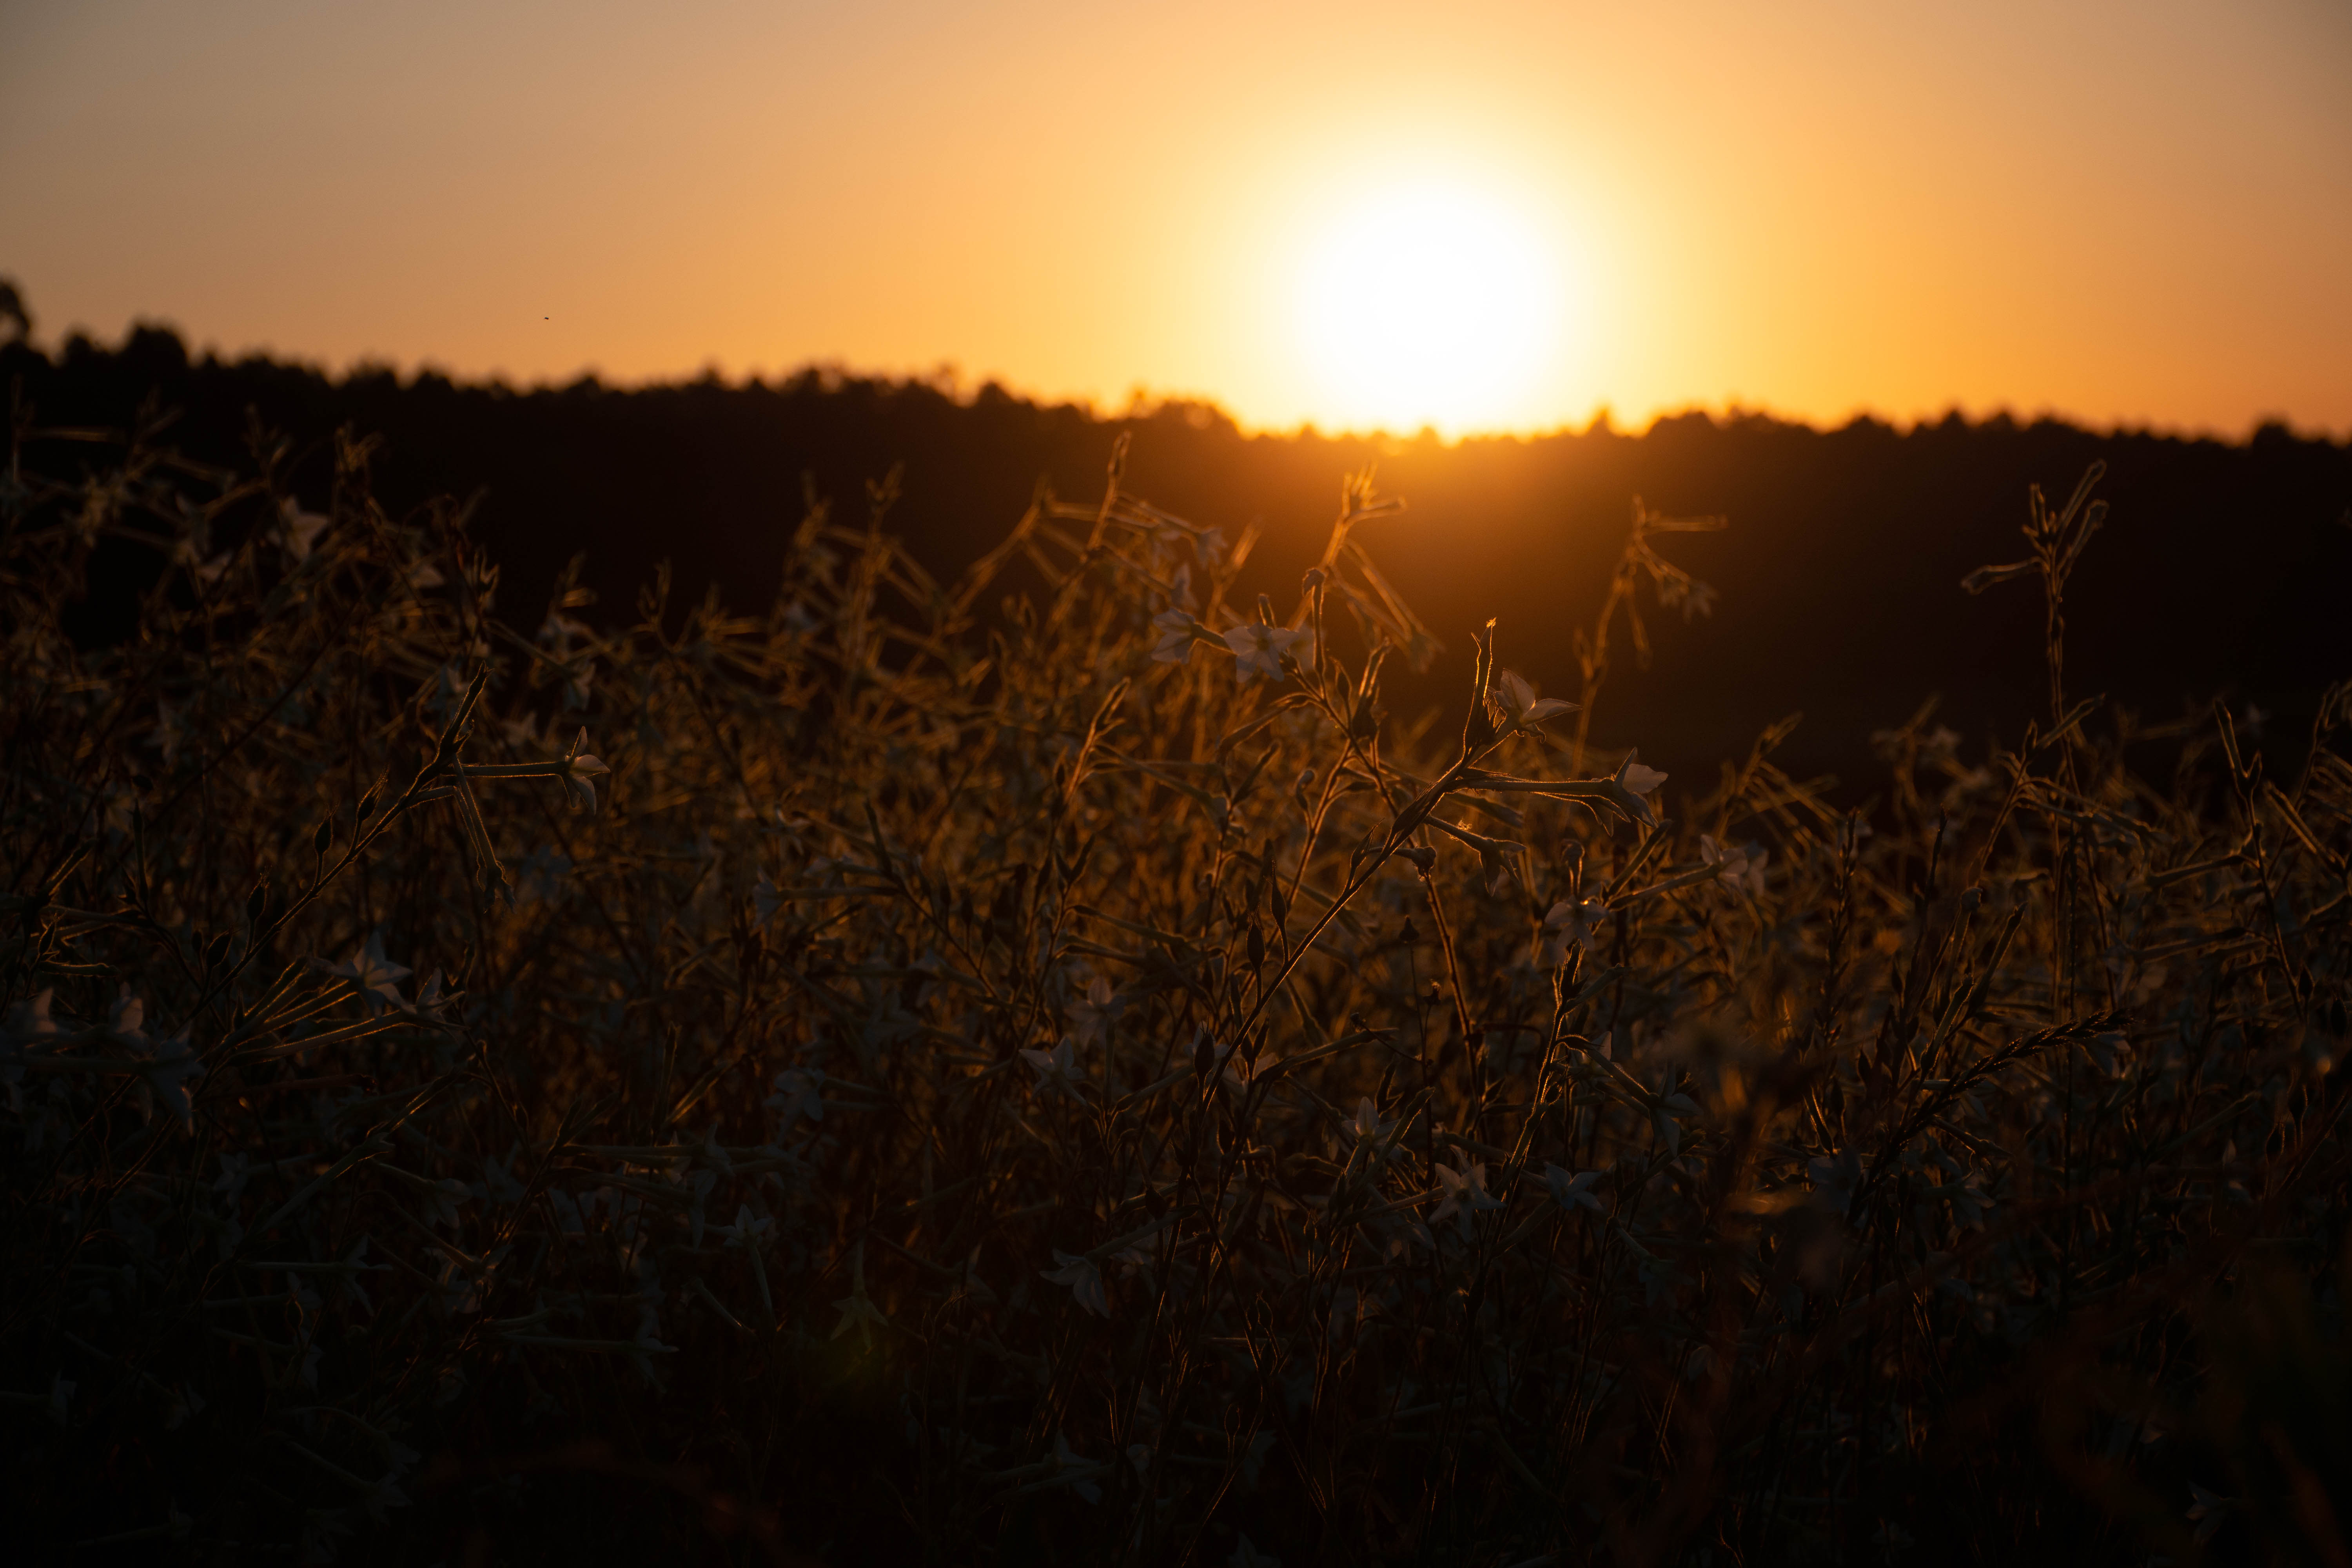
sunset, field, nature, landscape, sky, grass, flower, sun, countryside, green, sunshine, calm, horizon, hill, yellow, peaceful, colorful, sunrise, sunlight, morning, natural landscape, light, atmospheric phenomenon, evening, grass family, afterglow, cloud, backlighting, ecoregion, tree, meadow, astronomical object, atmosphere, grassland, dusk, dawn, rural area, plant, photography, prairie, plain, heat